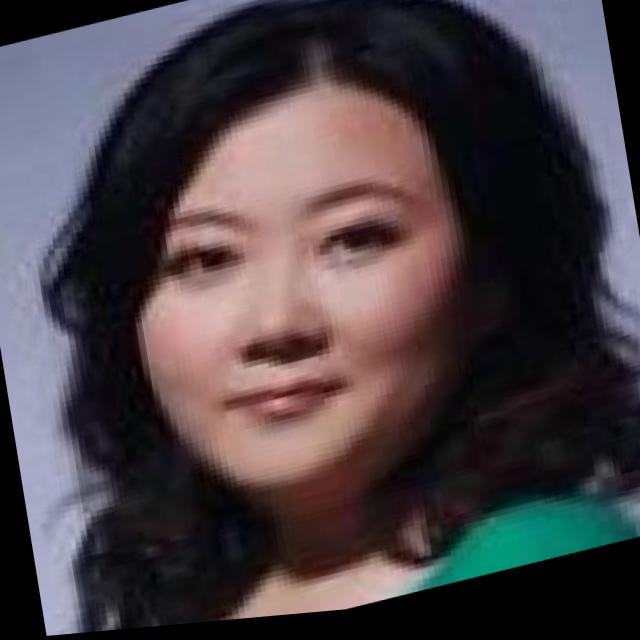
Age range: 21-44